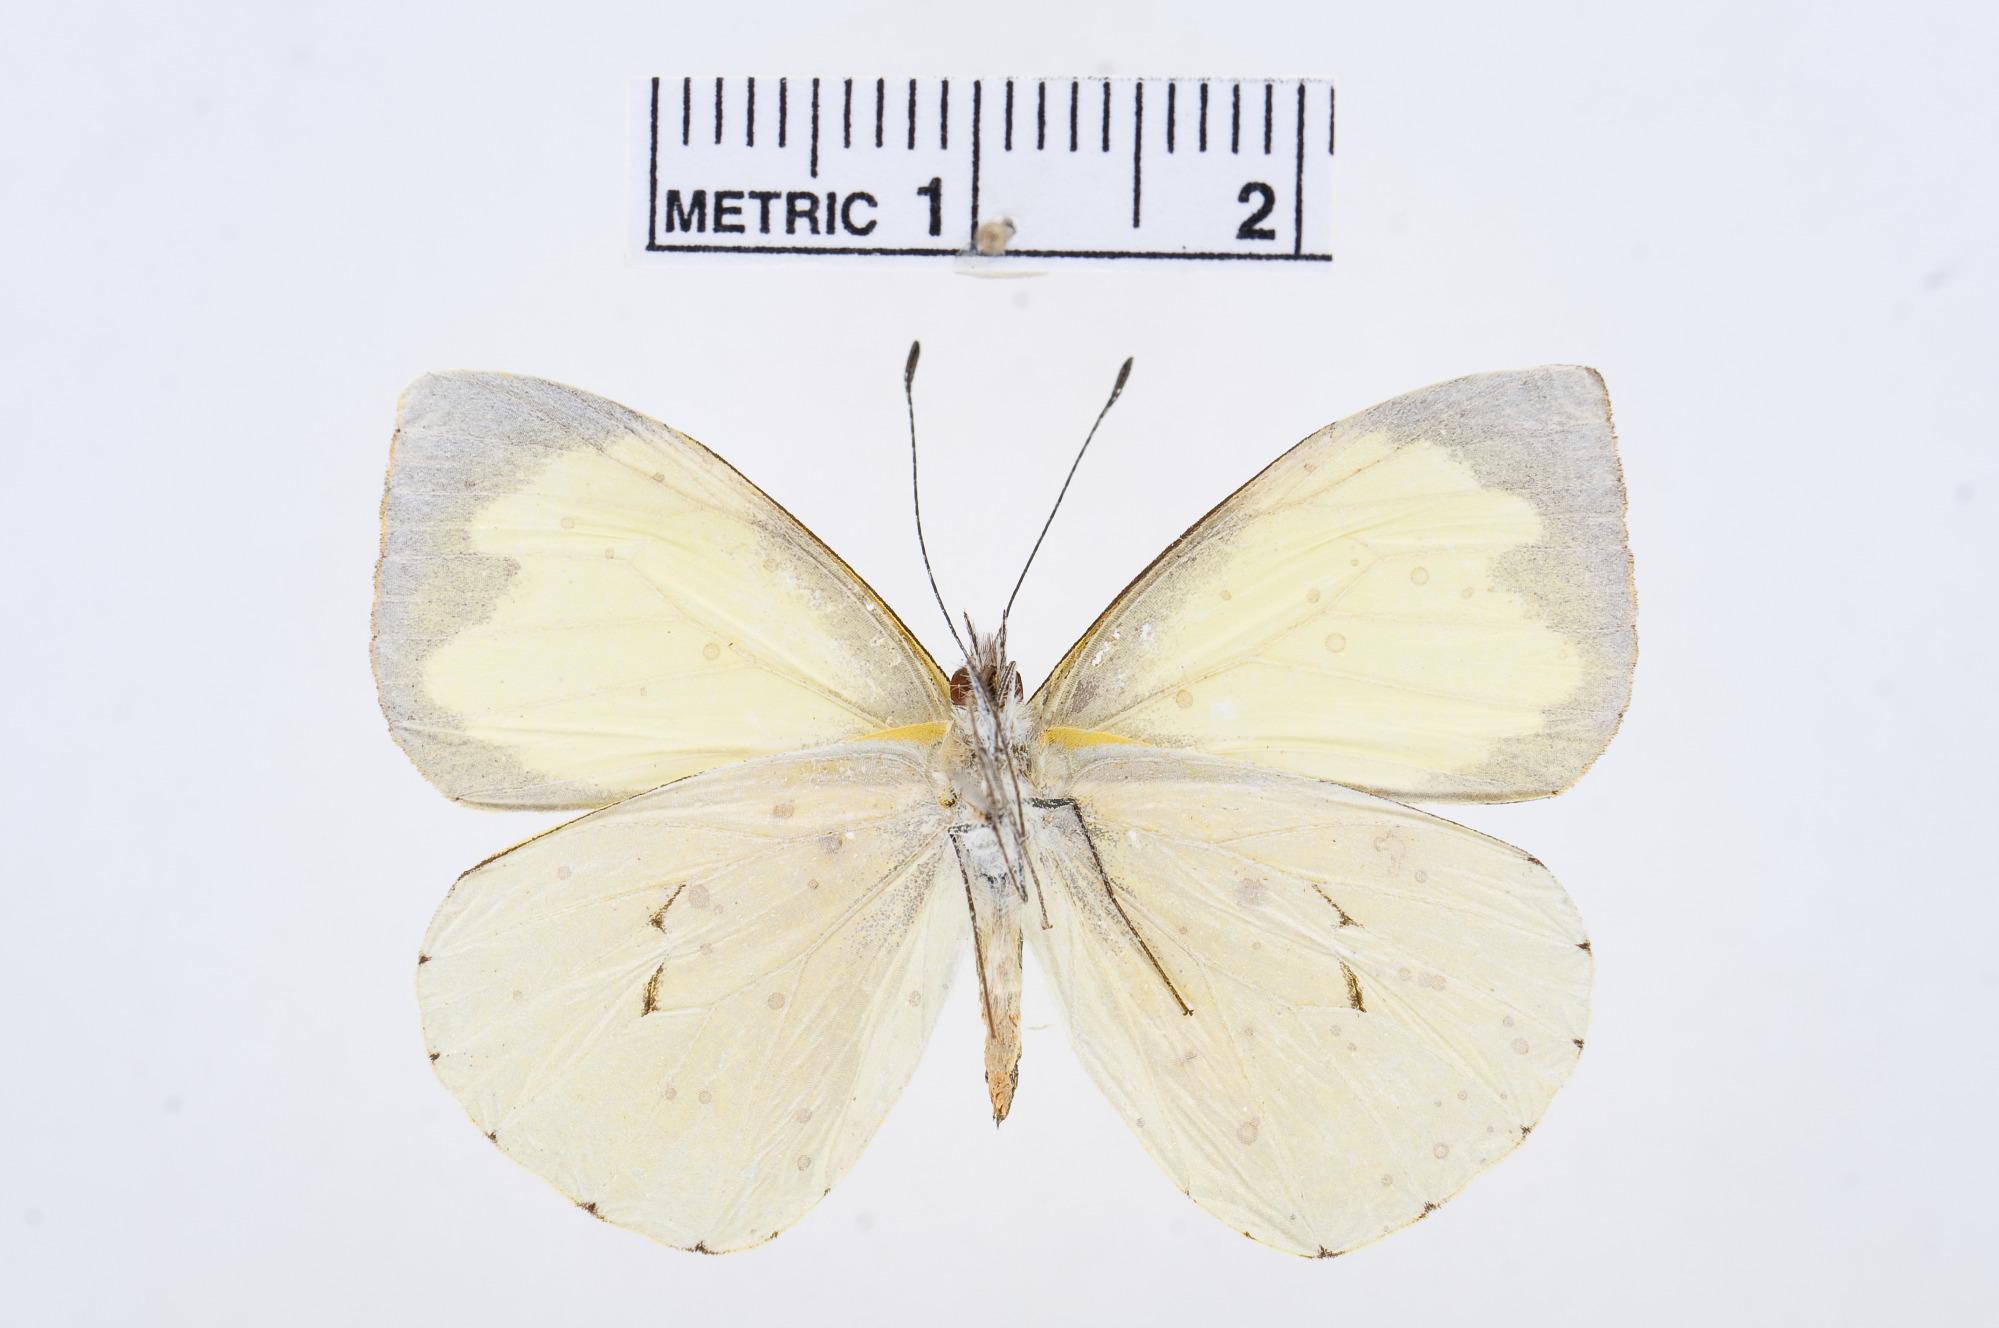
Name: Leptophobia diaguita
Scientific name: Leptophobia diaguita
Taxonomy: Animalia, Arthropoda, Hexapoda, Insecta, Lepidoptera, Pieridae, Pierinae